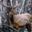
Label: deer